List of Flywheel, Shyster, and Flywheel episodes

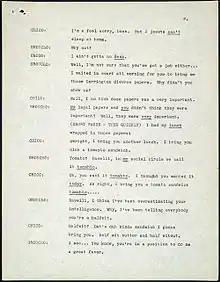
A sample page from a January 23, 1933 typed manuscript of the 1932-33 NBC radio show "Flywheel, Shyster, and Flywheel" that starred The Marx Brothers Groucho and Chico.

"Flywheel, Shyster, and Flywheel" is a situation comedy old-time radio show starring two of the Marx Brothers, Groucho and Chico, and written primarily by Nat Perrin and Arthur Sheekman. It was broadcast in the United States on the National Broadcasting Company's Blue Network to thirteen network affiliates in nine Eastern and Southern states. The show aired Monday nights at 7:30 p.m. beginning November 28, 1932, and ended May 22, 1933. It was the Monday night installment of the "Five-Star Theater", a variety series that offered a different program each weeknight, and was sponsored by the Standard Oil Companies of New Jersey, Pennsylvania and Louisiana, to compete with Texaco's "Fire Chief" which starred Ed Wynn. Episodes were broadcast live from NBC's WJZ station in New York City and later from a sound stage at Radio Pictures in Los Angeles, California, before returning to WJZ for the final episodes.